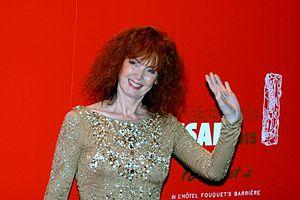
Sabine Azéma à la cérémonie des César